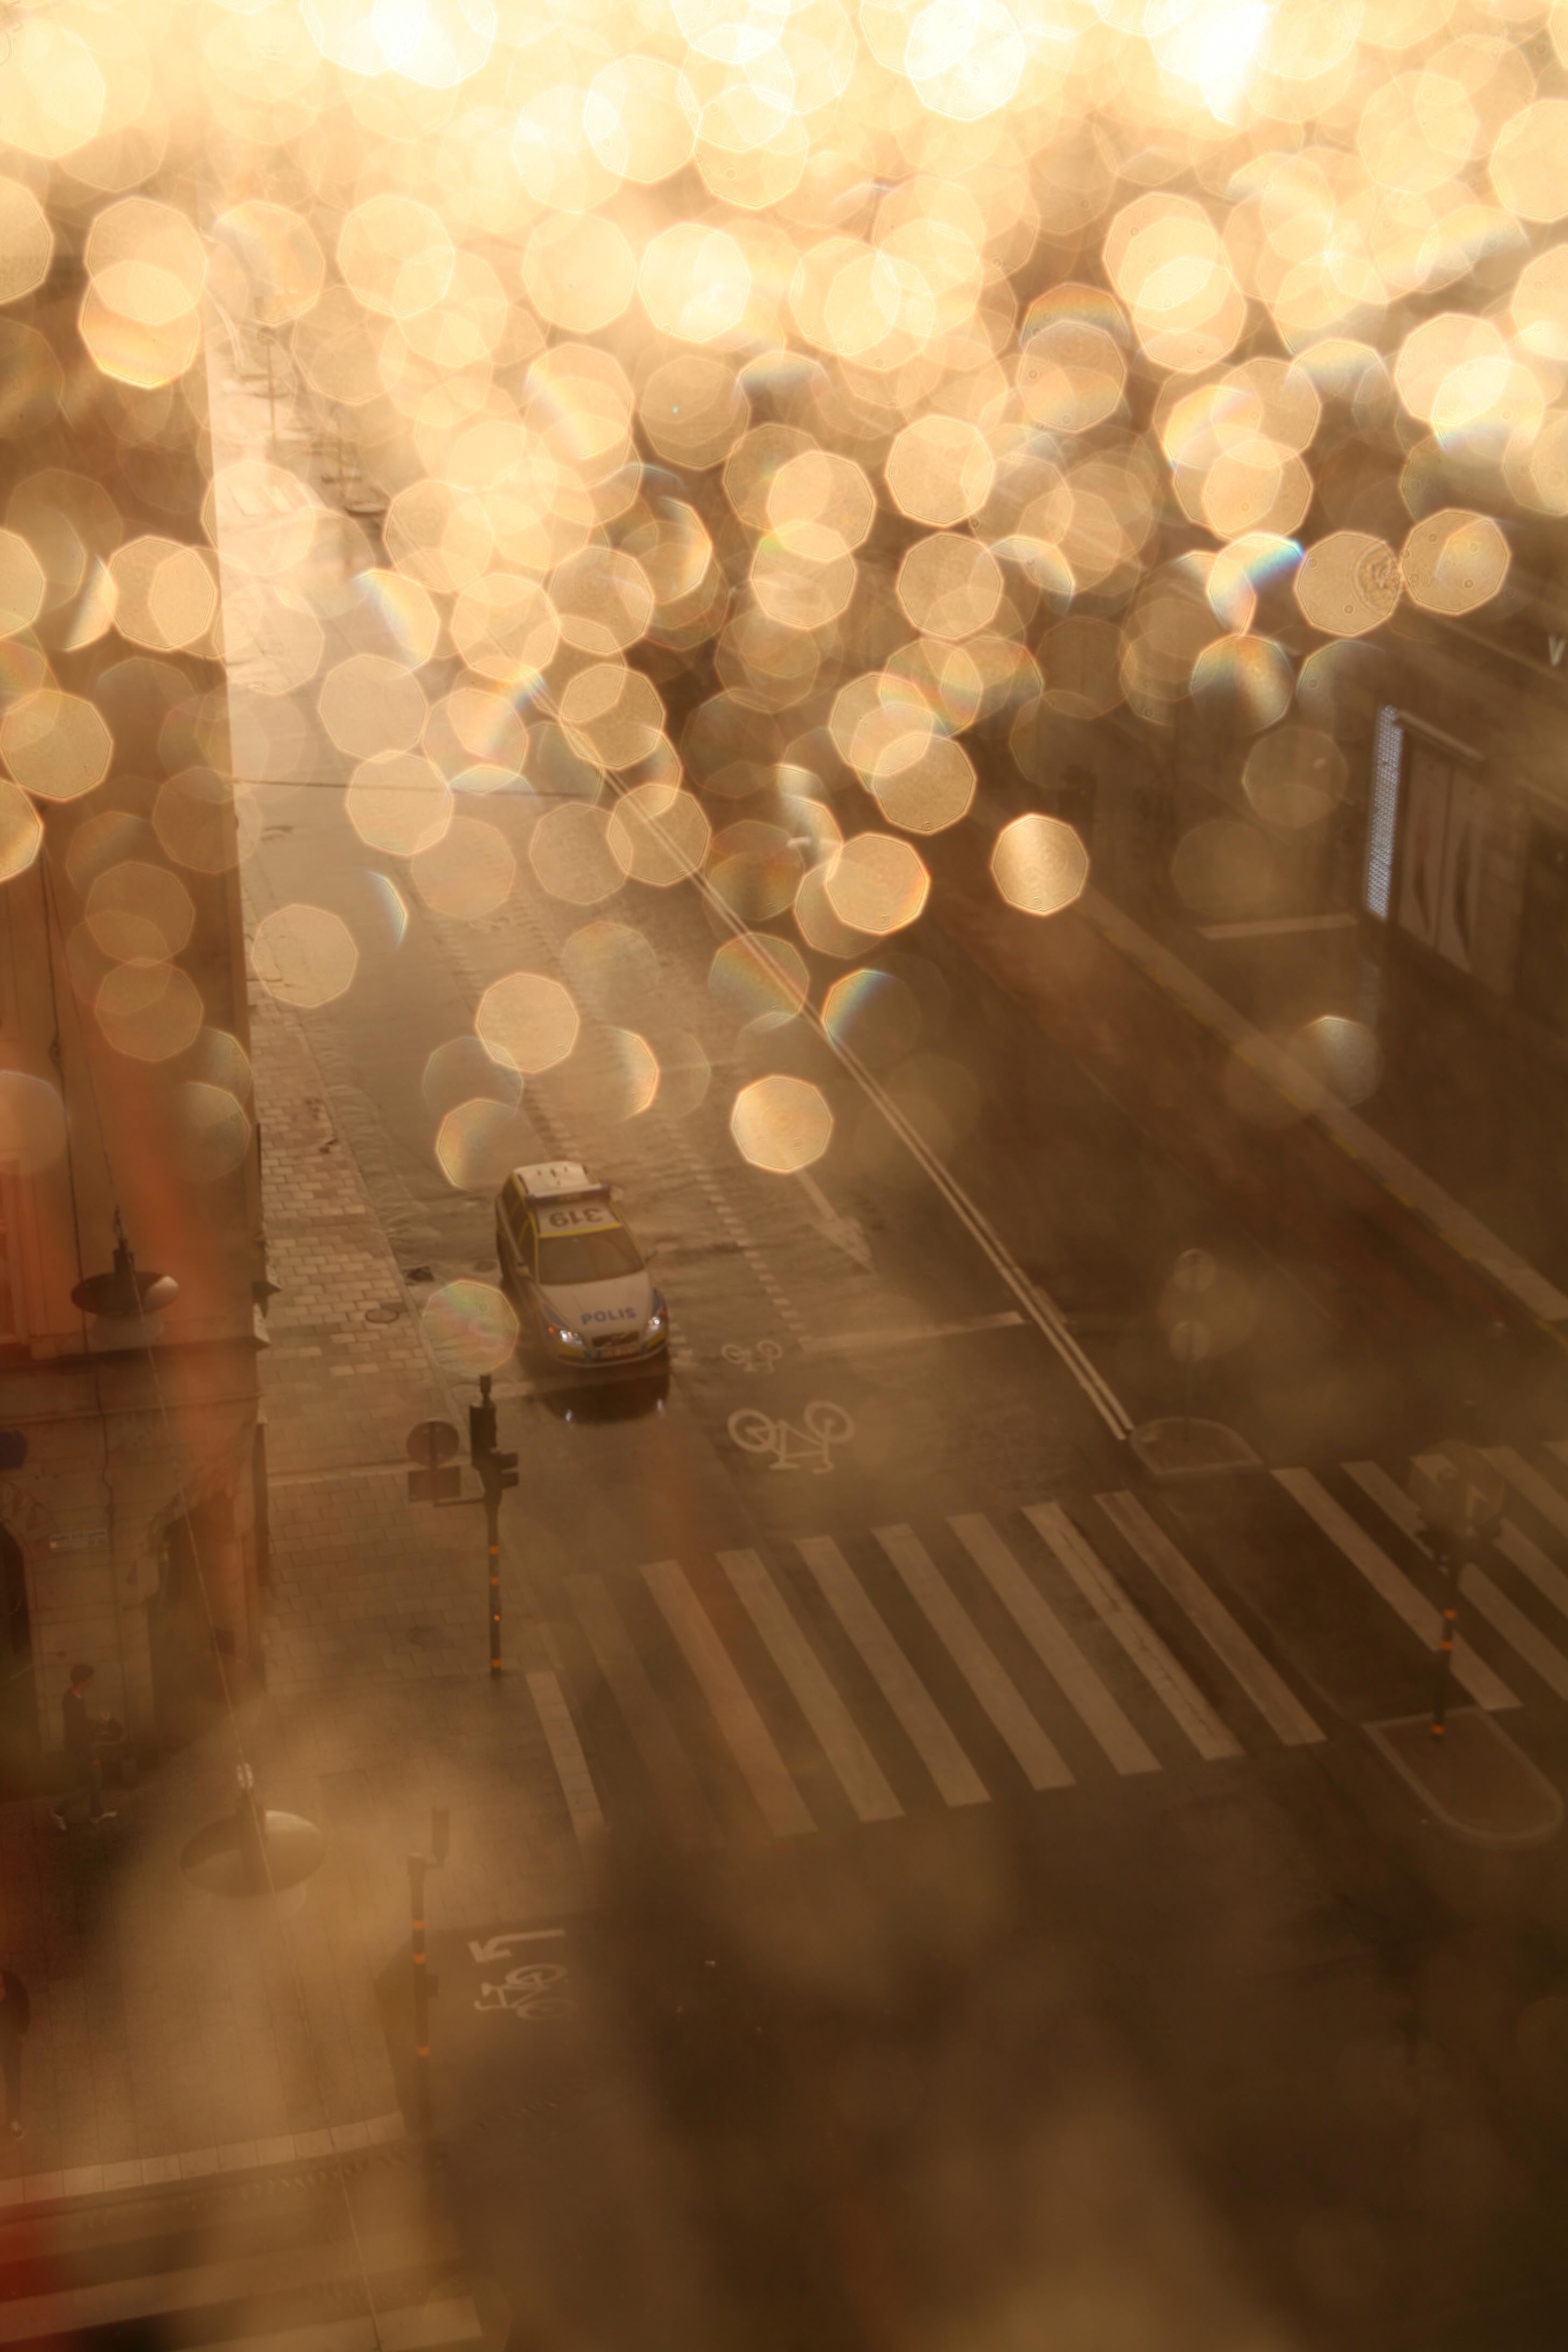
light, sunlight, rain, city, reflection, darkness, lighting, screenshot, pedestrian crossing